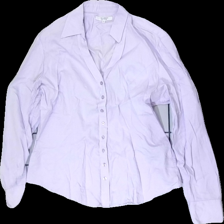
View: front
Type: Shirt
Category: Ladies
Brand: Not in the list
Brand text on label: T.M. Lewin
Colors: Purple
Material: 100% cotton
Cut: Regular
Size: M
Season: All
Stains: Minor
Price range: <50
Recommended usage: Export